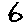
Label: 6